War crimes in occupied Poland during World War II

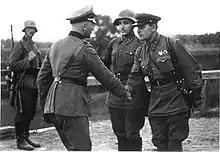
German and Soviet army officers pictured shaking hands; Invasion of Poland, September 1939

Following 1 September 1939 invasion of Poland from the west by Germany, the Soviets attacked from the east on 17 September in accordance with the terms of the Molotov–Ribbentrop Pact, a secret non-aggression agreement signed in August. Within a month, Poland had been divided between two occupational forces, and their joint victory parade was held in Brest-Litovsk. Germany annexed 91,902 square kilometres with 10 million citizens and controlled the newly created General Government, which consisted of a further 95,742 kilometres with 12 million citizens. In total, Germany's zone of occupation consisted of 187,644 square kilometres with 22 million citizens. The Soviet Union occupied 202,069 square kilometres with over 13 million citizens. In 1939, the invading forces consisted of 1.5 million Germans and nearly half a million Soviets.